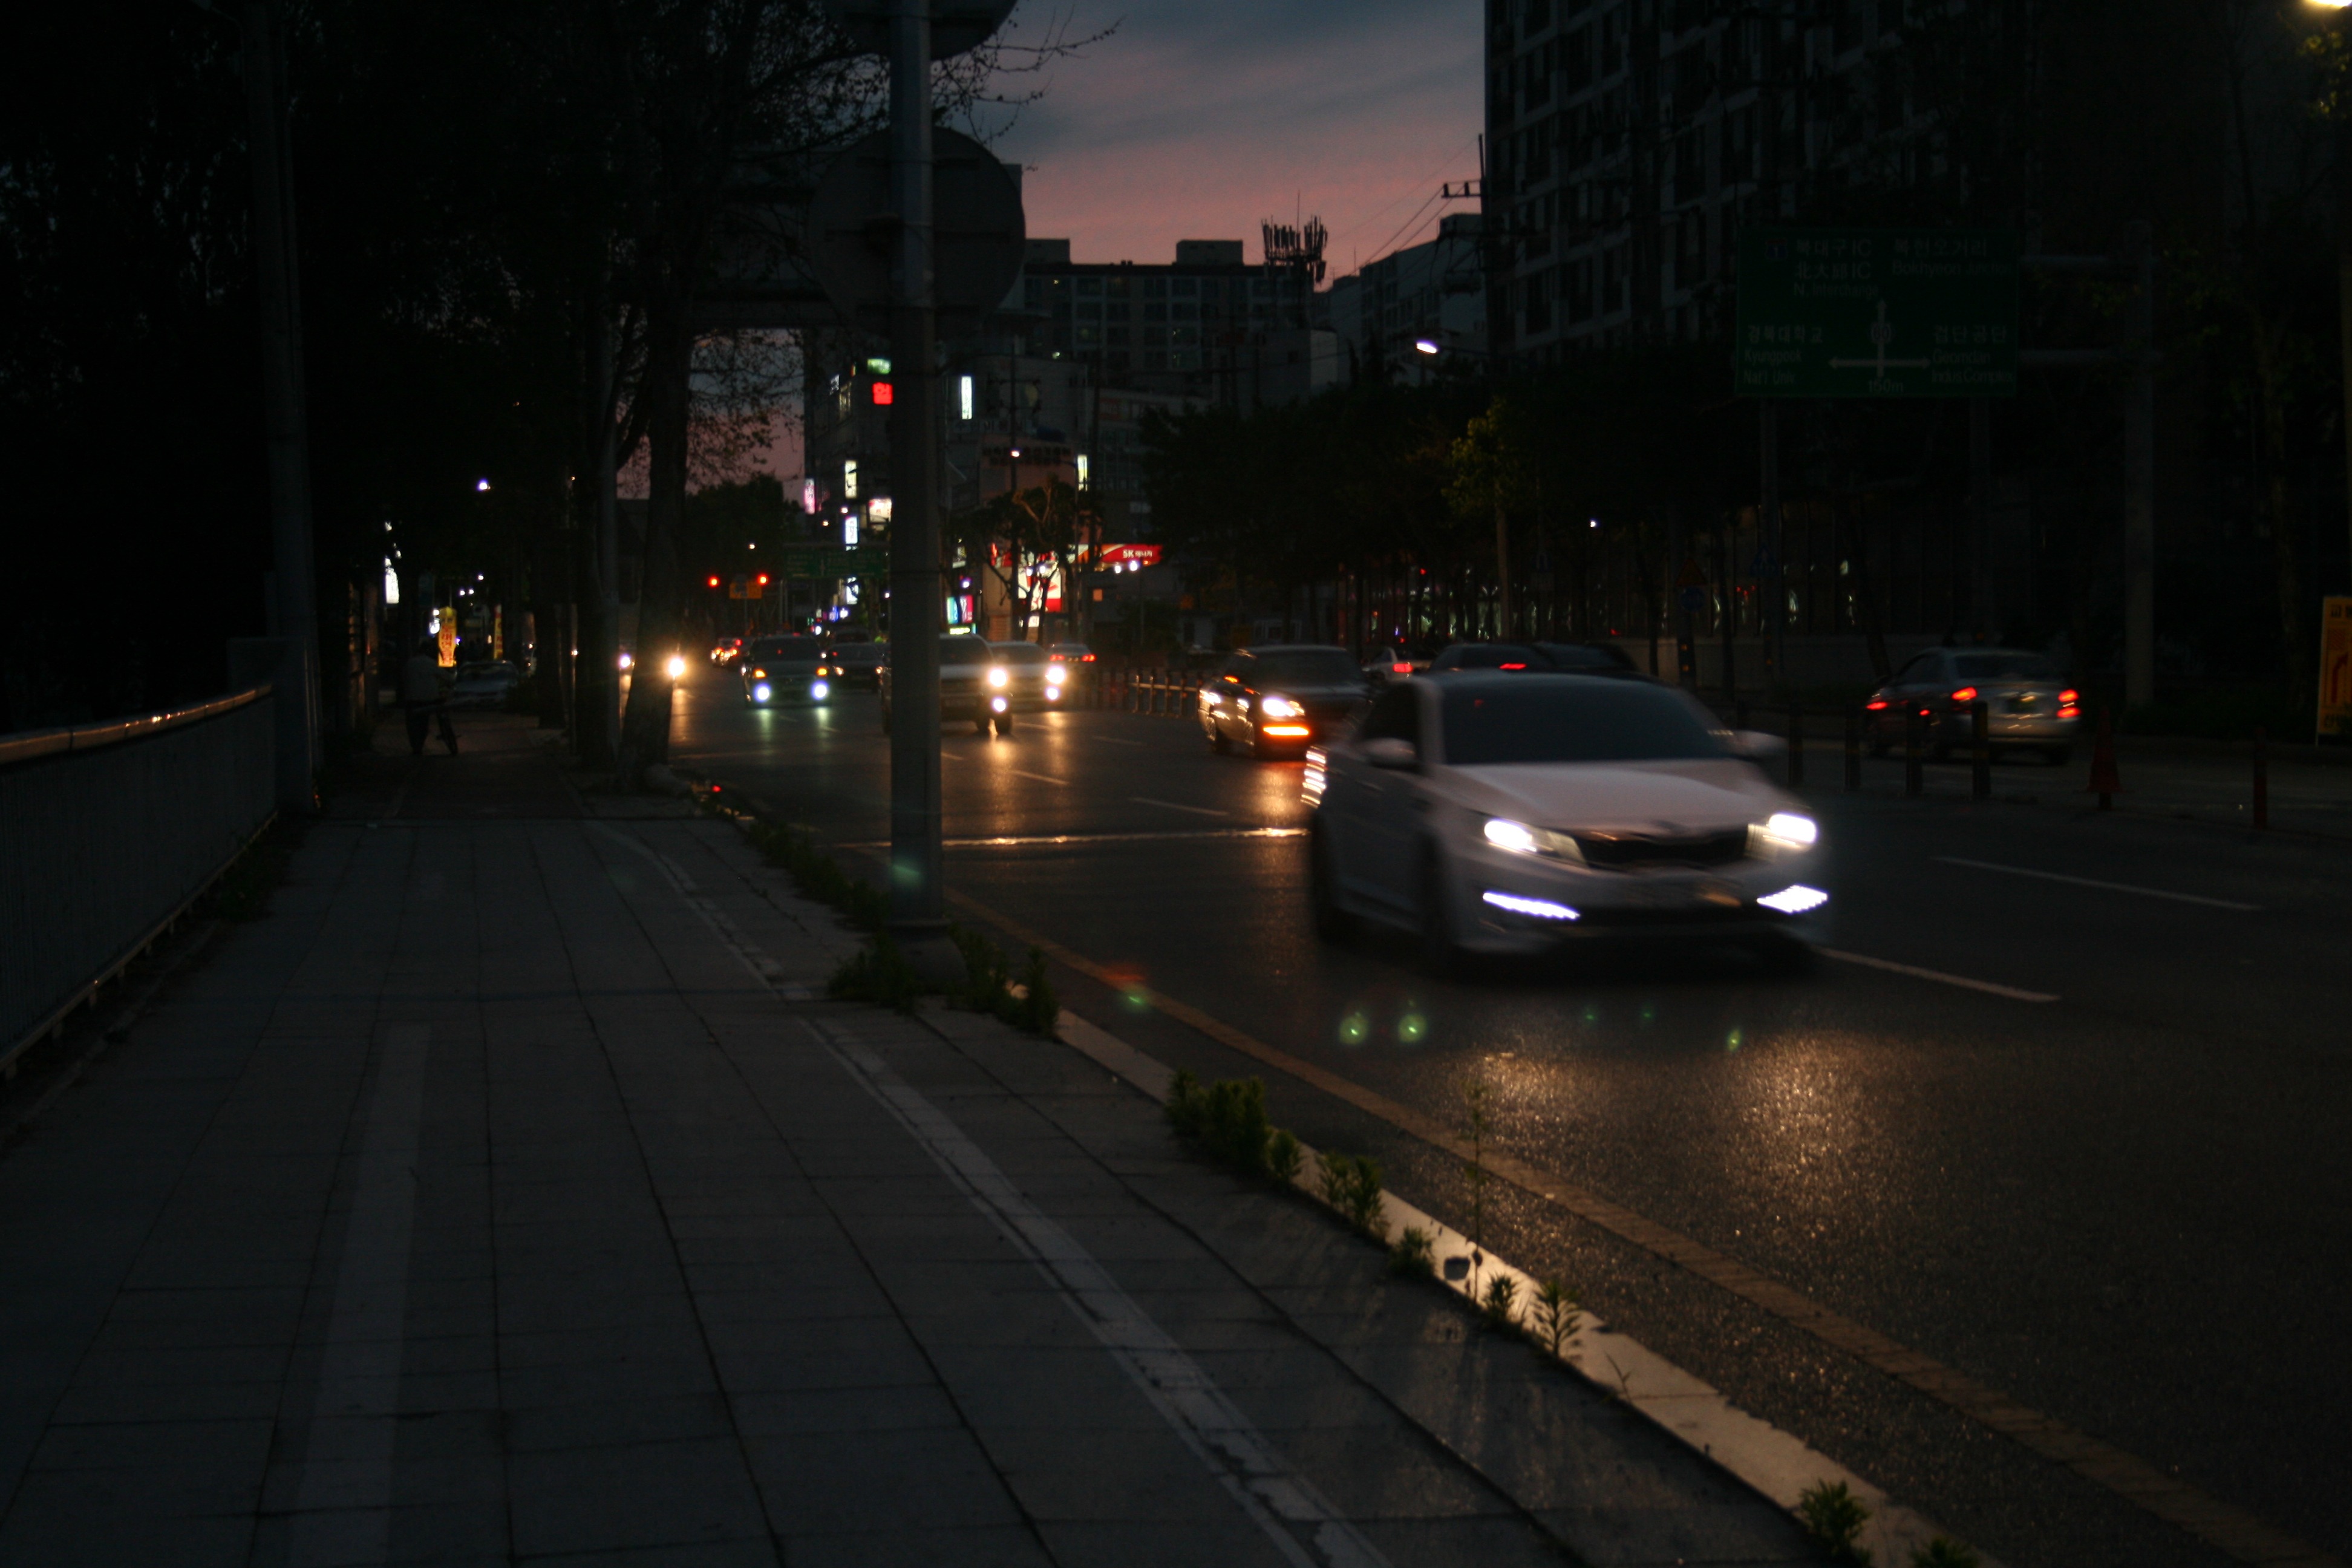
light, road, traffic, street, night, morning, dusk, evening, vehicle, weather, darkness, street light, lane, lighting, infrastructure, night view, driveway, screenshot, daegu